First Italian War of Independence

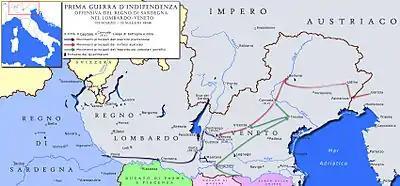
Course of the first phase of the first campaign (up to 25 May 1848)

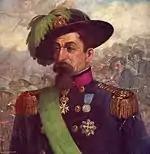
Alessandro La Marmora, founder of the bersaglieri, was seriously wounded at the Battle of Goito Bridge.

Since all the bridges over the Mincio were still held by the Austrian rear-guard, on 8 April, General Bava ordered the divisions of General d'Arvillars to seize the Bridge at Goito. After sharp clashes, during which the Austrian engineers managed to partially demolish the bridge, Bersaglieri battalions and the Royal Sardinian Navy managed to break through to the other bank. The engagement came to be known as the Battle of Goito Bridge ("la Battaglia del Ponte di Goito").Around 4pm the work of the Piedmontese engineers, enabled the passage of another 3 battalions, while the Austrians withdrew to Villafranca. In this first clash of the war, Colonel Alessandro La Marmora, founder of the Bersaglieri, was seriously wounded.